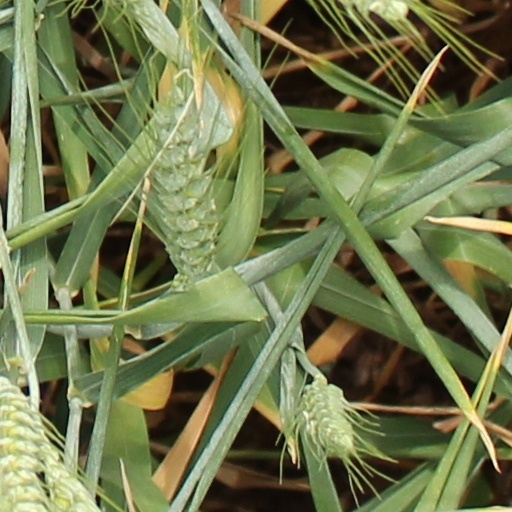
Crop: wheat